Duncan G. Stroik

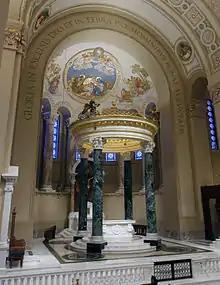
Cathedral of Saint Joseph Sanctuary

Stroik received a bachelor's degree from the University of Virginia School of Architecture in 1984 and a master's degree in architecture from Yale School of Architecture in 1987. After graduating from Yale, Stroik worked as a designer for Allan Greenberg. In 1990, Stroik joined the Notre Dame School of Architecture as a founding faculty member of the school's classical program. In that same year, he founded his firm, Duncan G. Stroik Architect LLC.